Dawn Moore

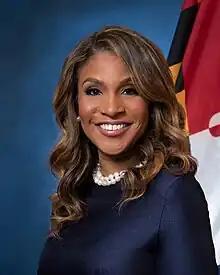
Official portrait, 2023

Dawn Chanté Flythe Moore (née Flythe; born August 8, 1975) is an American philanthropist, community organizer, campaign strategist, and the current First Lady of Maryland as the wife of Governor Wes Moore. She is the first African-American First Lady in Maryland history.